Two Rode Together

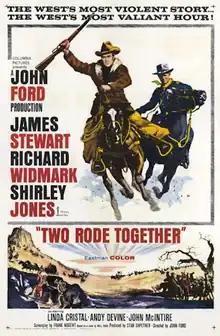
1961 film poster by Howard Terpning

Two Rode Together is a 1961 American Western film directed by John Ford and starring James Stewart, Richard Widmark, and Shirley Jones. The supporting cast includes Linda Cristal, Andy Devine, and John McIntire. The film was based upon the 1959 novel "Comanche Captives" by Will Cook.